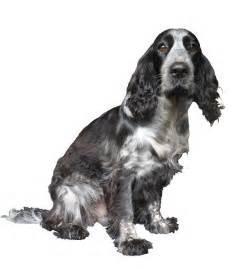
dog